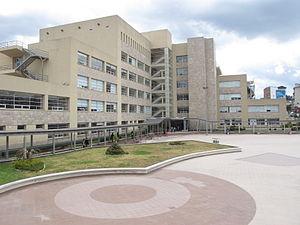
L'École polytechnique nationale de Quito, en espagnol Escuela Politécnica Nacional ou EPN, est une université publique en Équateur.